Mashidat Gajiyevna Gairbekova

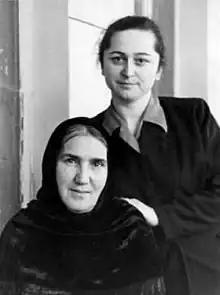
Mashidat Gairbekova and Tatu Bulach, 1958

Mashidat Gajiyevna Gairbekova (born 29 December 1927 in Karata; died 22 November 2015) was an Avar poet and author. She graduated from the Maxim Gorky Literature Institute, and was first published in 1948. She authored several compilations of poetry, such as "The Word of a Goryanka" and "On the Way to the Top", that sketched life in rural Dagestan.